Lumi Cavazos

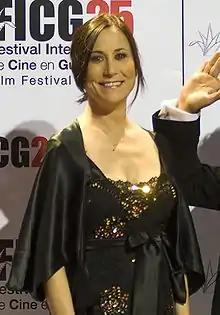
Cavazos in 2010

Luz Maria Cavazos (born 21 December 1968) is a Mexican actress. She won Best Actress awards at the Tokyo Film Festival, and Brazil's Festival de Gramado for her portrayal of Tita in "Like Water for Chocolate". The film received the attention of US film critics and moviegoers, and facilitated her entry into the American film industry. She subsequently relocated to Los Angeles.